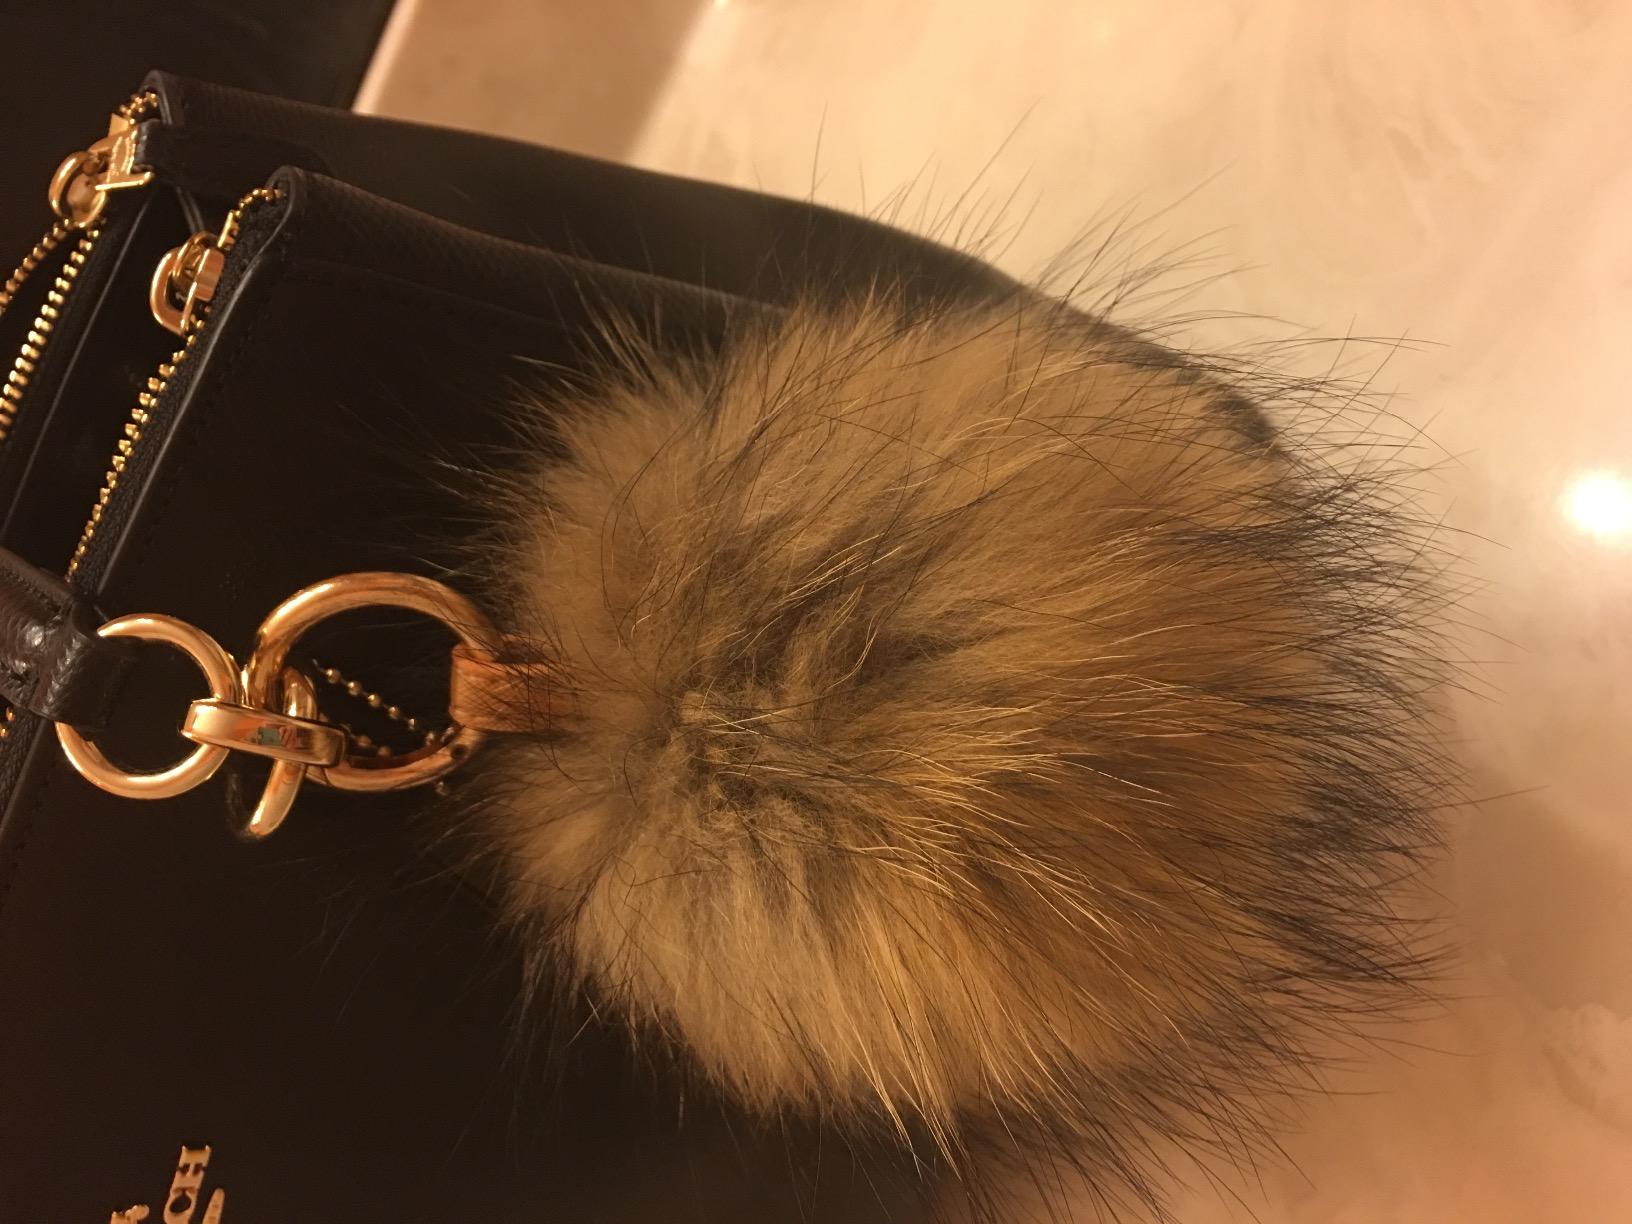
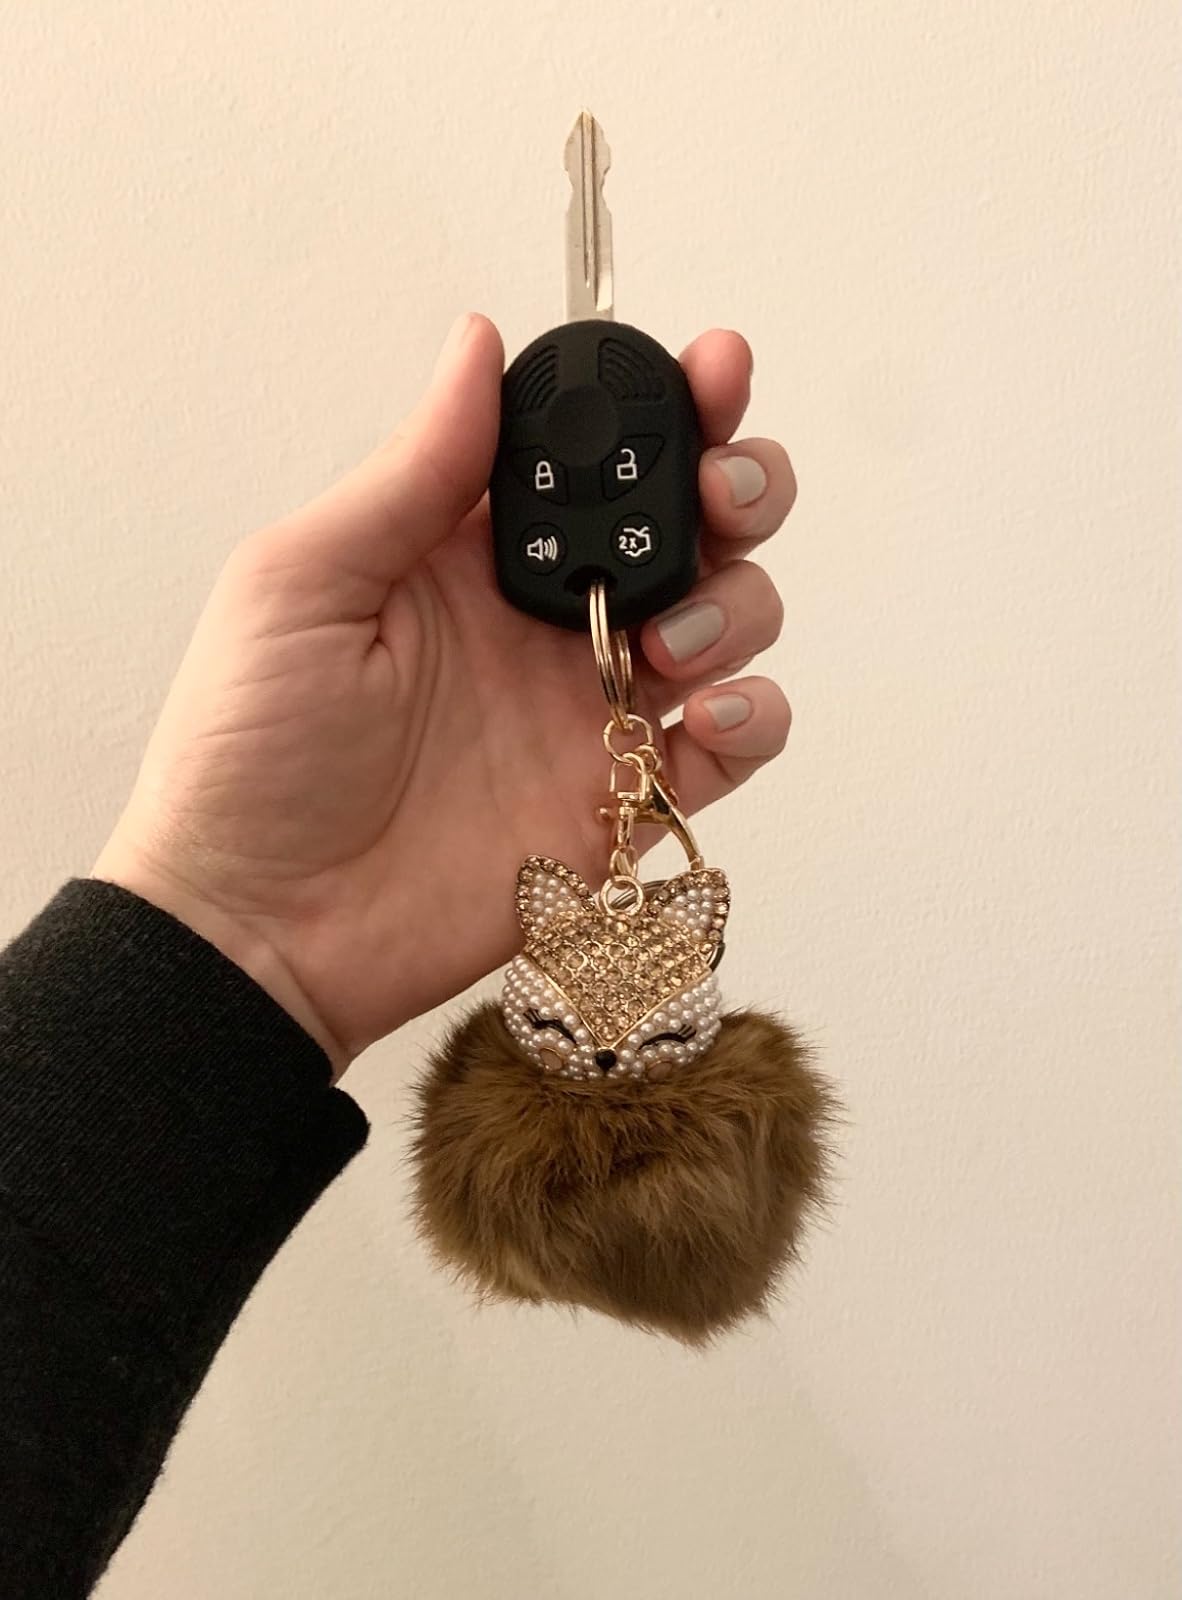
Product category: accessories_keychain
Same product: no